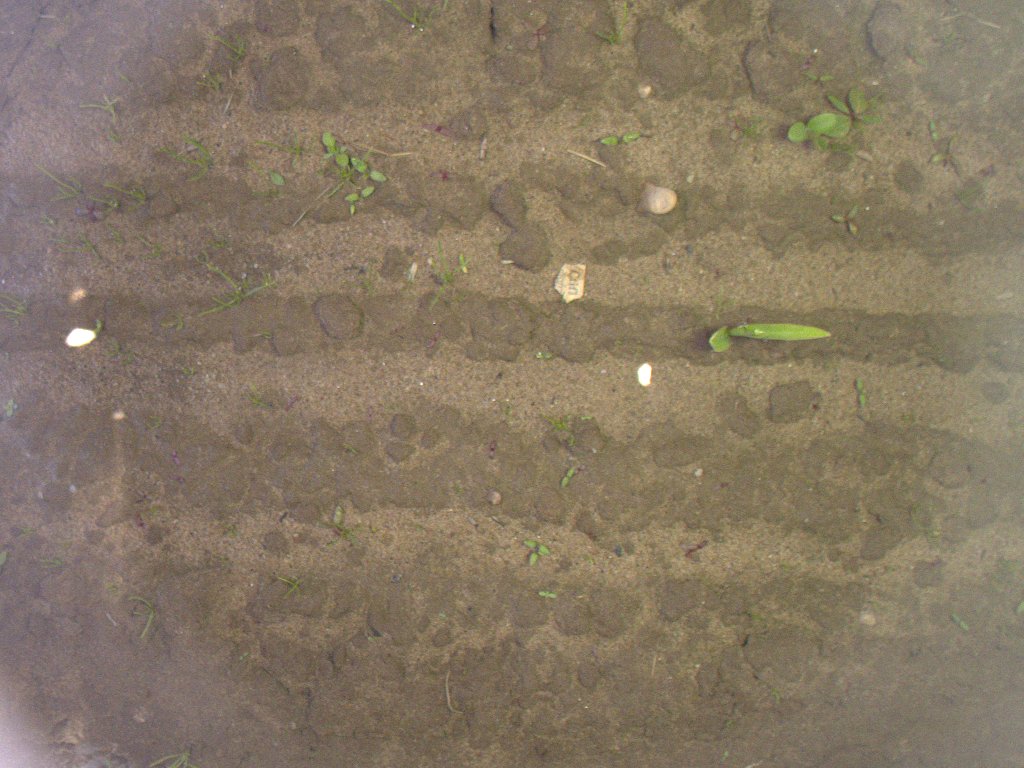
Crop: maize
Objects: maize, stem_maize